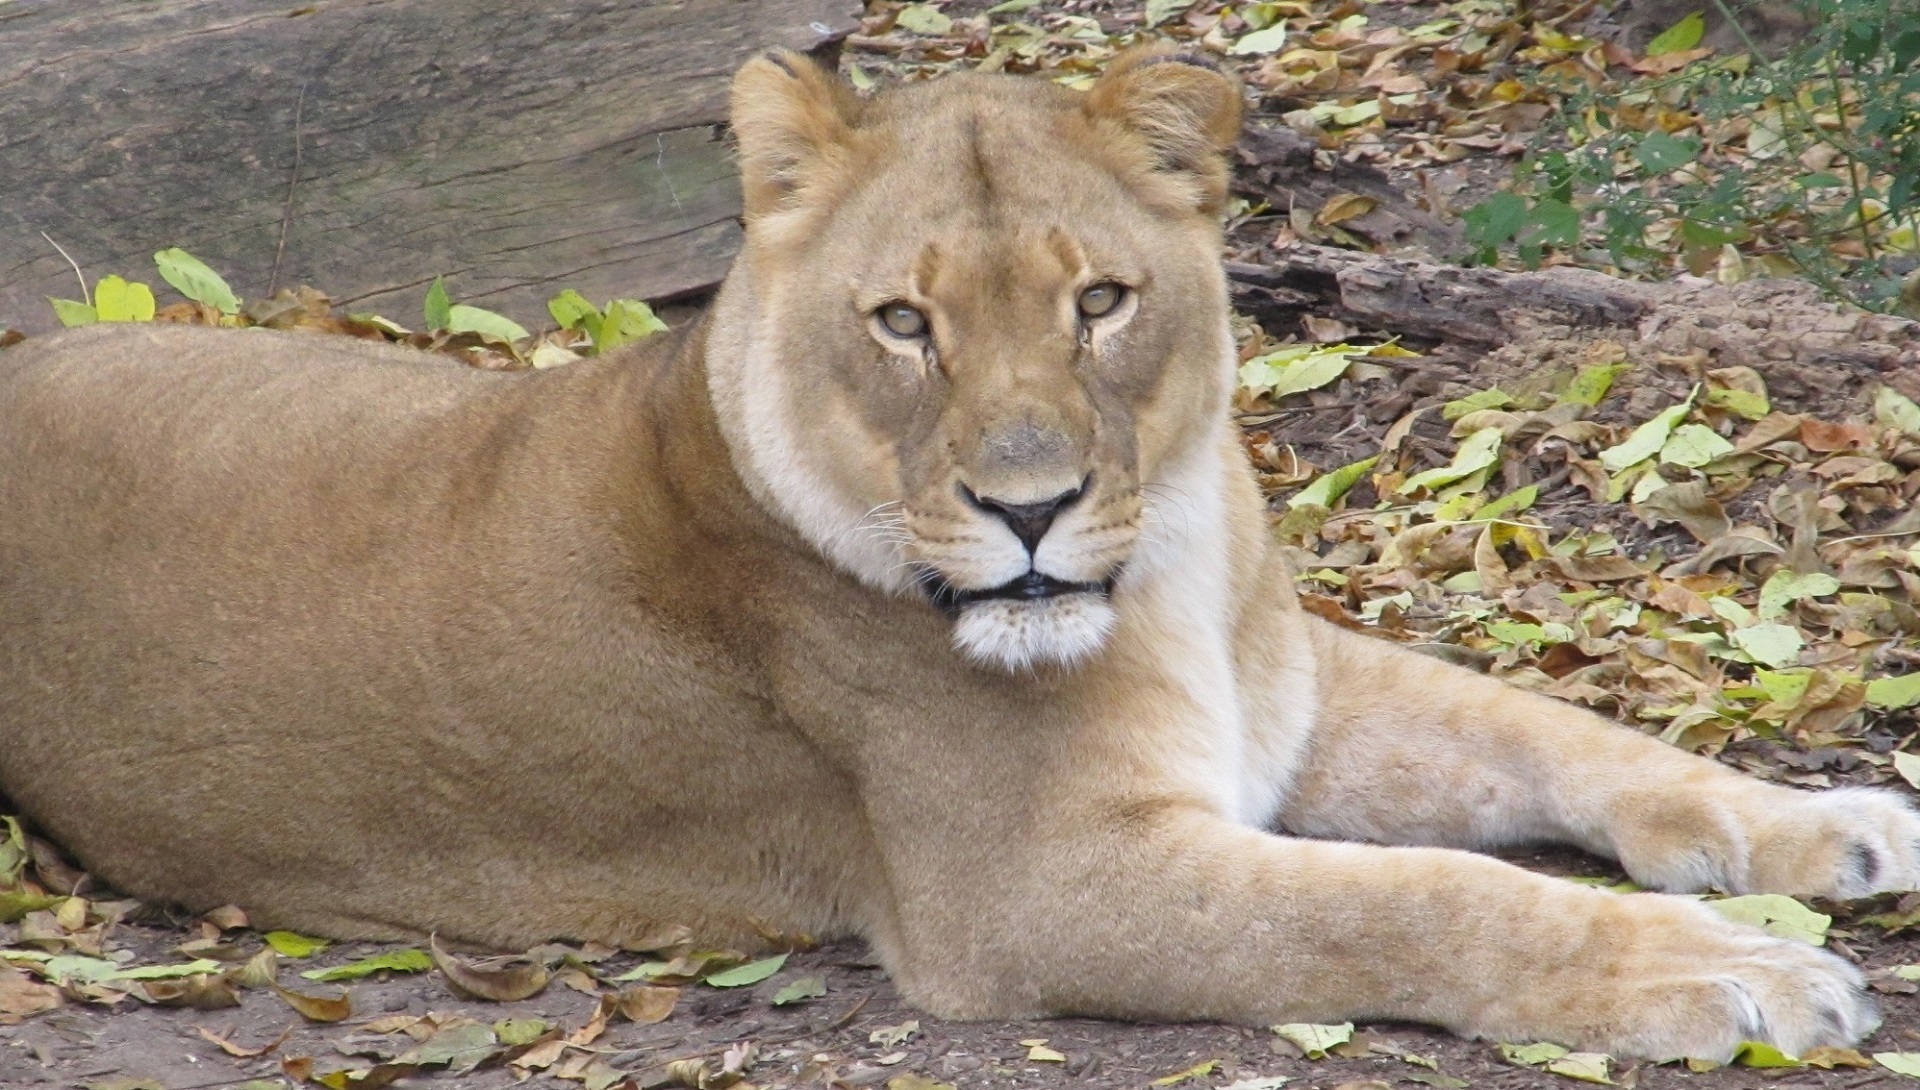
nature, black and white, looking, wildlife, zoo, portrait, feline, mammal, predator, fauna, lion, lioness, close up, enclosure, vertebrate, resting, staring, carnivore, safari, puma, big cats, female lion, cat like mammal, dog breed group, masai lion